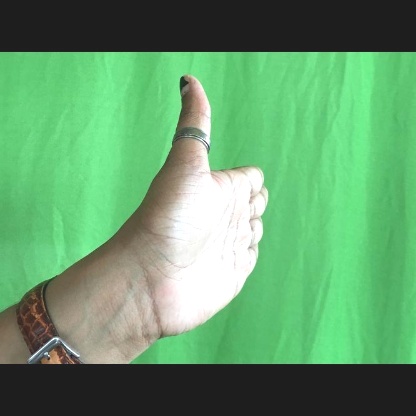
Mudra: Ardhachandran